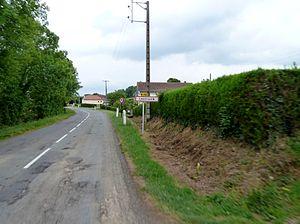
Entrée dans Castillon (Canton de Lembeye)
Castillon, ou de façon non officielle Castillon-de-Lembeye, est une commune française située dans le département des Pyrénées-Atlantiques, en région Nouvelle-Aquitaine.